Judiciary of South Korea

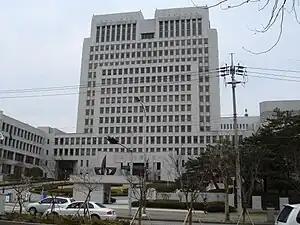
South Korean Supreme Court building in Seocho, Seoul

The Supreme Court, seated in Seocho-gu, Seoul, consists of 14 Supreme Court Justices, including one Chief Justice.